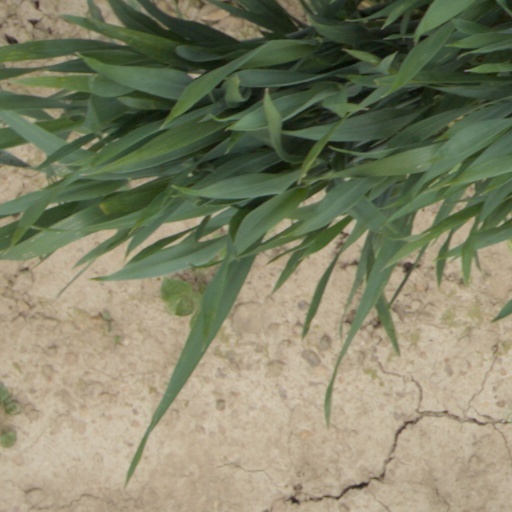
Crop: wheat